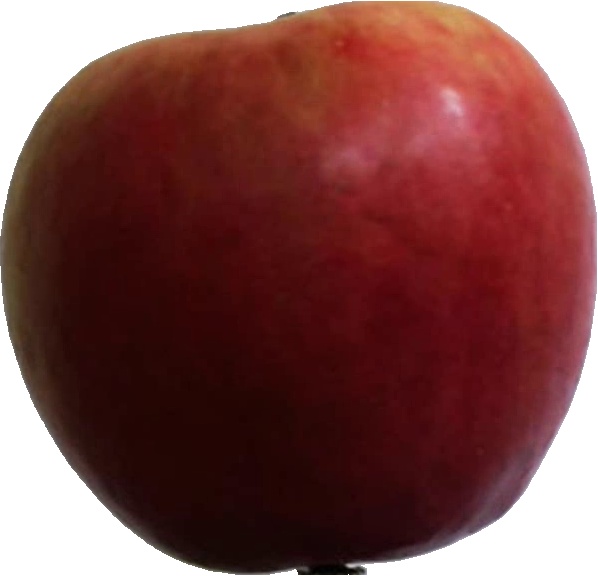
Label: apple_crimson_snow_1